Solar power in Rhode Island

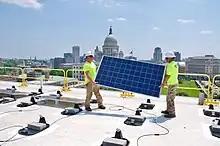
Solar panel installation, Providence

The Government of Rhode Island has taken a variety of actions in order to encourage solar energy use within the state. Nineteen schools have installed 2 kW or larger solar arrays that can be monitored on the Internet, similar to the programs in Australia and New Zealand. A variety of solar arrays have been installed at state facilities, which can also be monitored.